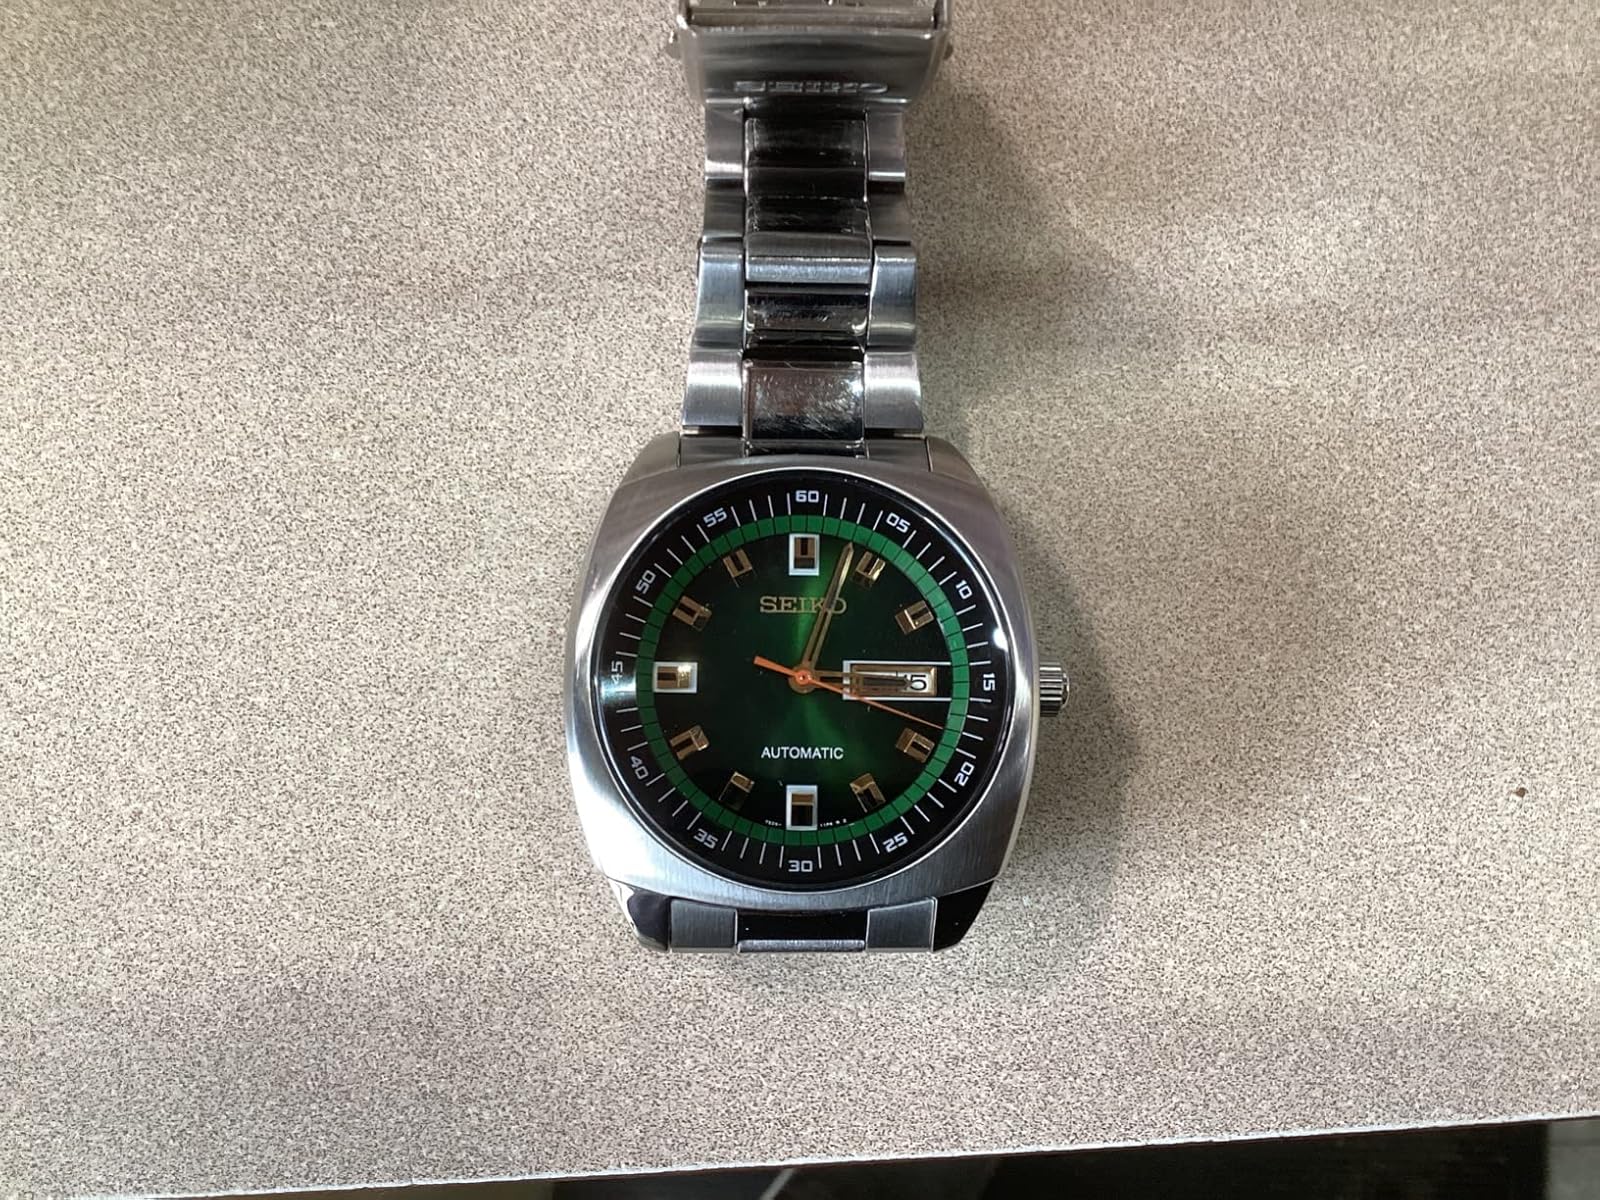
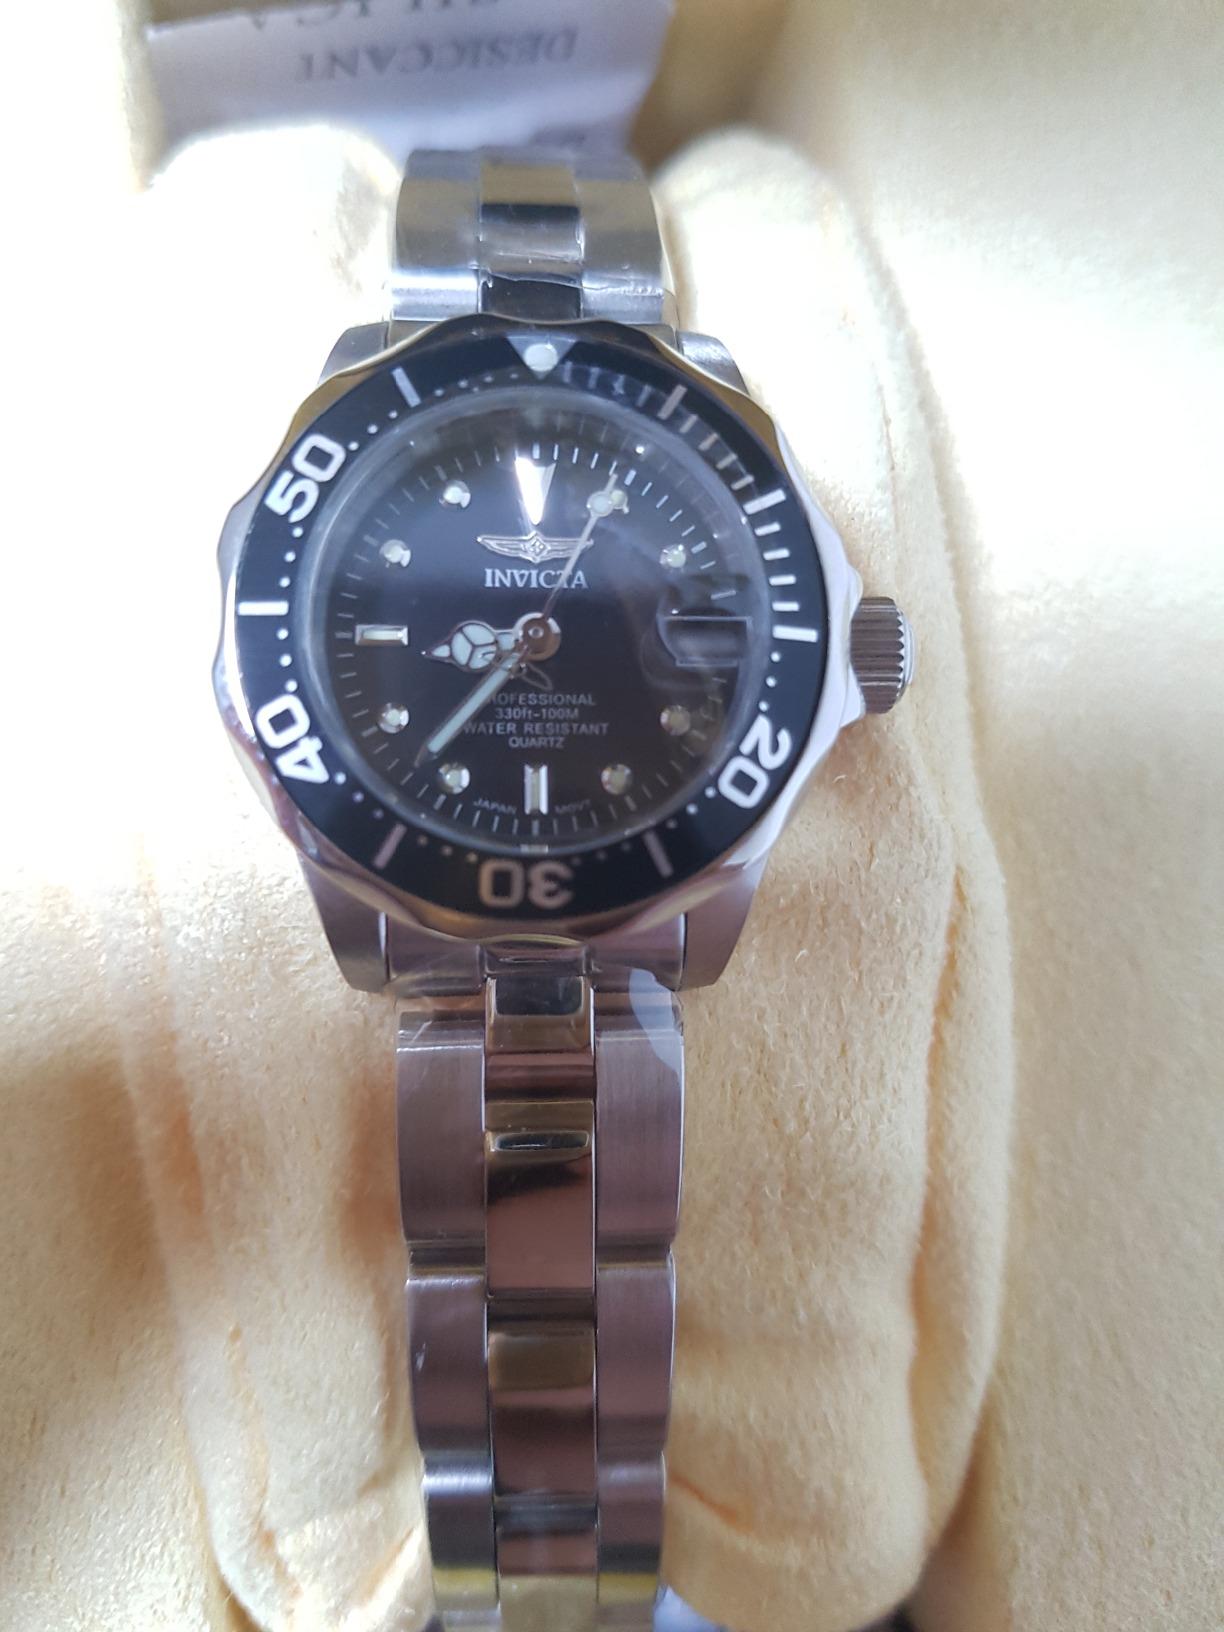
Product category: accessories_watch
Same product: no